China–United Kingdom relations

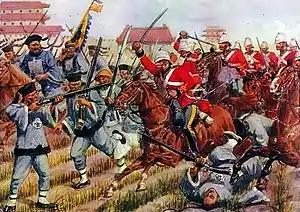
British taking Beijing during the Second Opium War in 1860

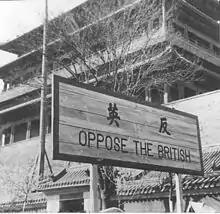
A sign displayed in Japanese-occupied Beijing in May 1940

The war culminated in a decisive British victory. British motivations were framed by Palmerston's biographer as a confrontation between a dynamic, modern trading nation and a stagnant autocracy. However, critics such as the Chartists and young William Ewart Gladstone condemned the war as morally reprehensible, pointing to the devastation caused by opium addiction.